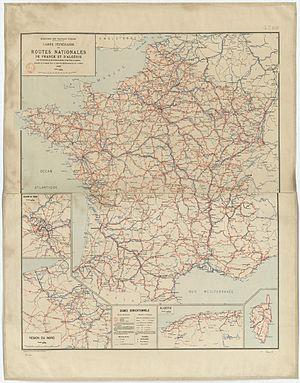
Carte itinéraire des principales routes nationales de France et d'Algérie, avec les chemins de fer d'intérêt général et les voies navigables
Les routes nationales sont, en France, des voies importantes ou qui traversent de larges portions du territoire, par opposition aux routes départementales ou communales. Leur usage est gratuit, sauf lors du franchissement de certains ouvrages d’art soumis à péage. Elles sont ouvertes à tous les véhicules, sauf sur certaines sections ayant le statut de voie express ou d'autoroutes.
Le réseau routier français regroupe près de 1 103 451 kilomètres de voies diverses. Le réseau routier national comprend 20 656 kilomètres se répartissant en 11 618 km d'autoroutes et 9 044 km de routes nationales.